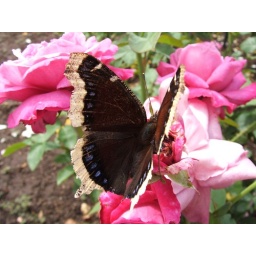
It was fairly early in the morning, and the butterfly was sipping water that had collected in the crevices of the rose petals